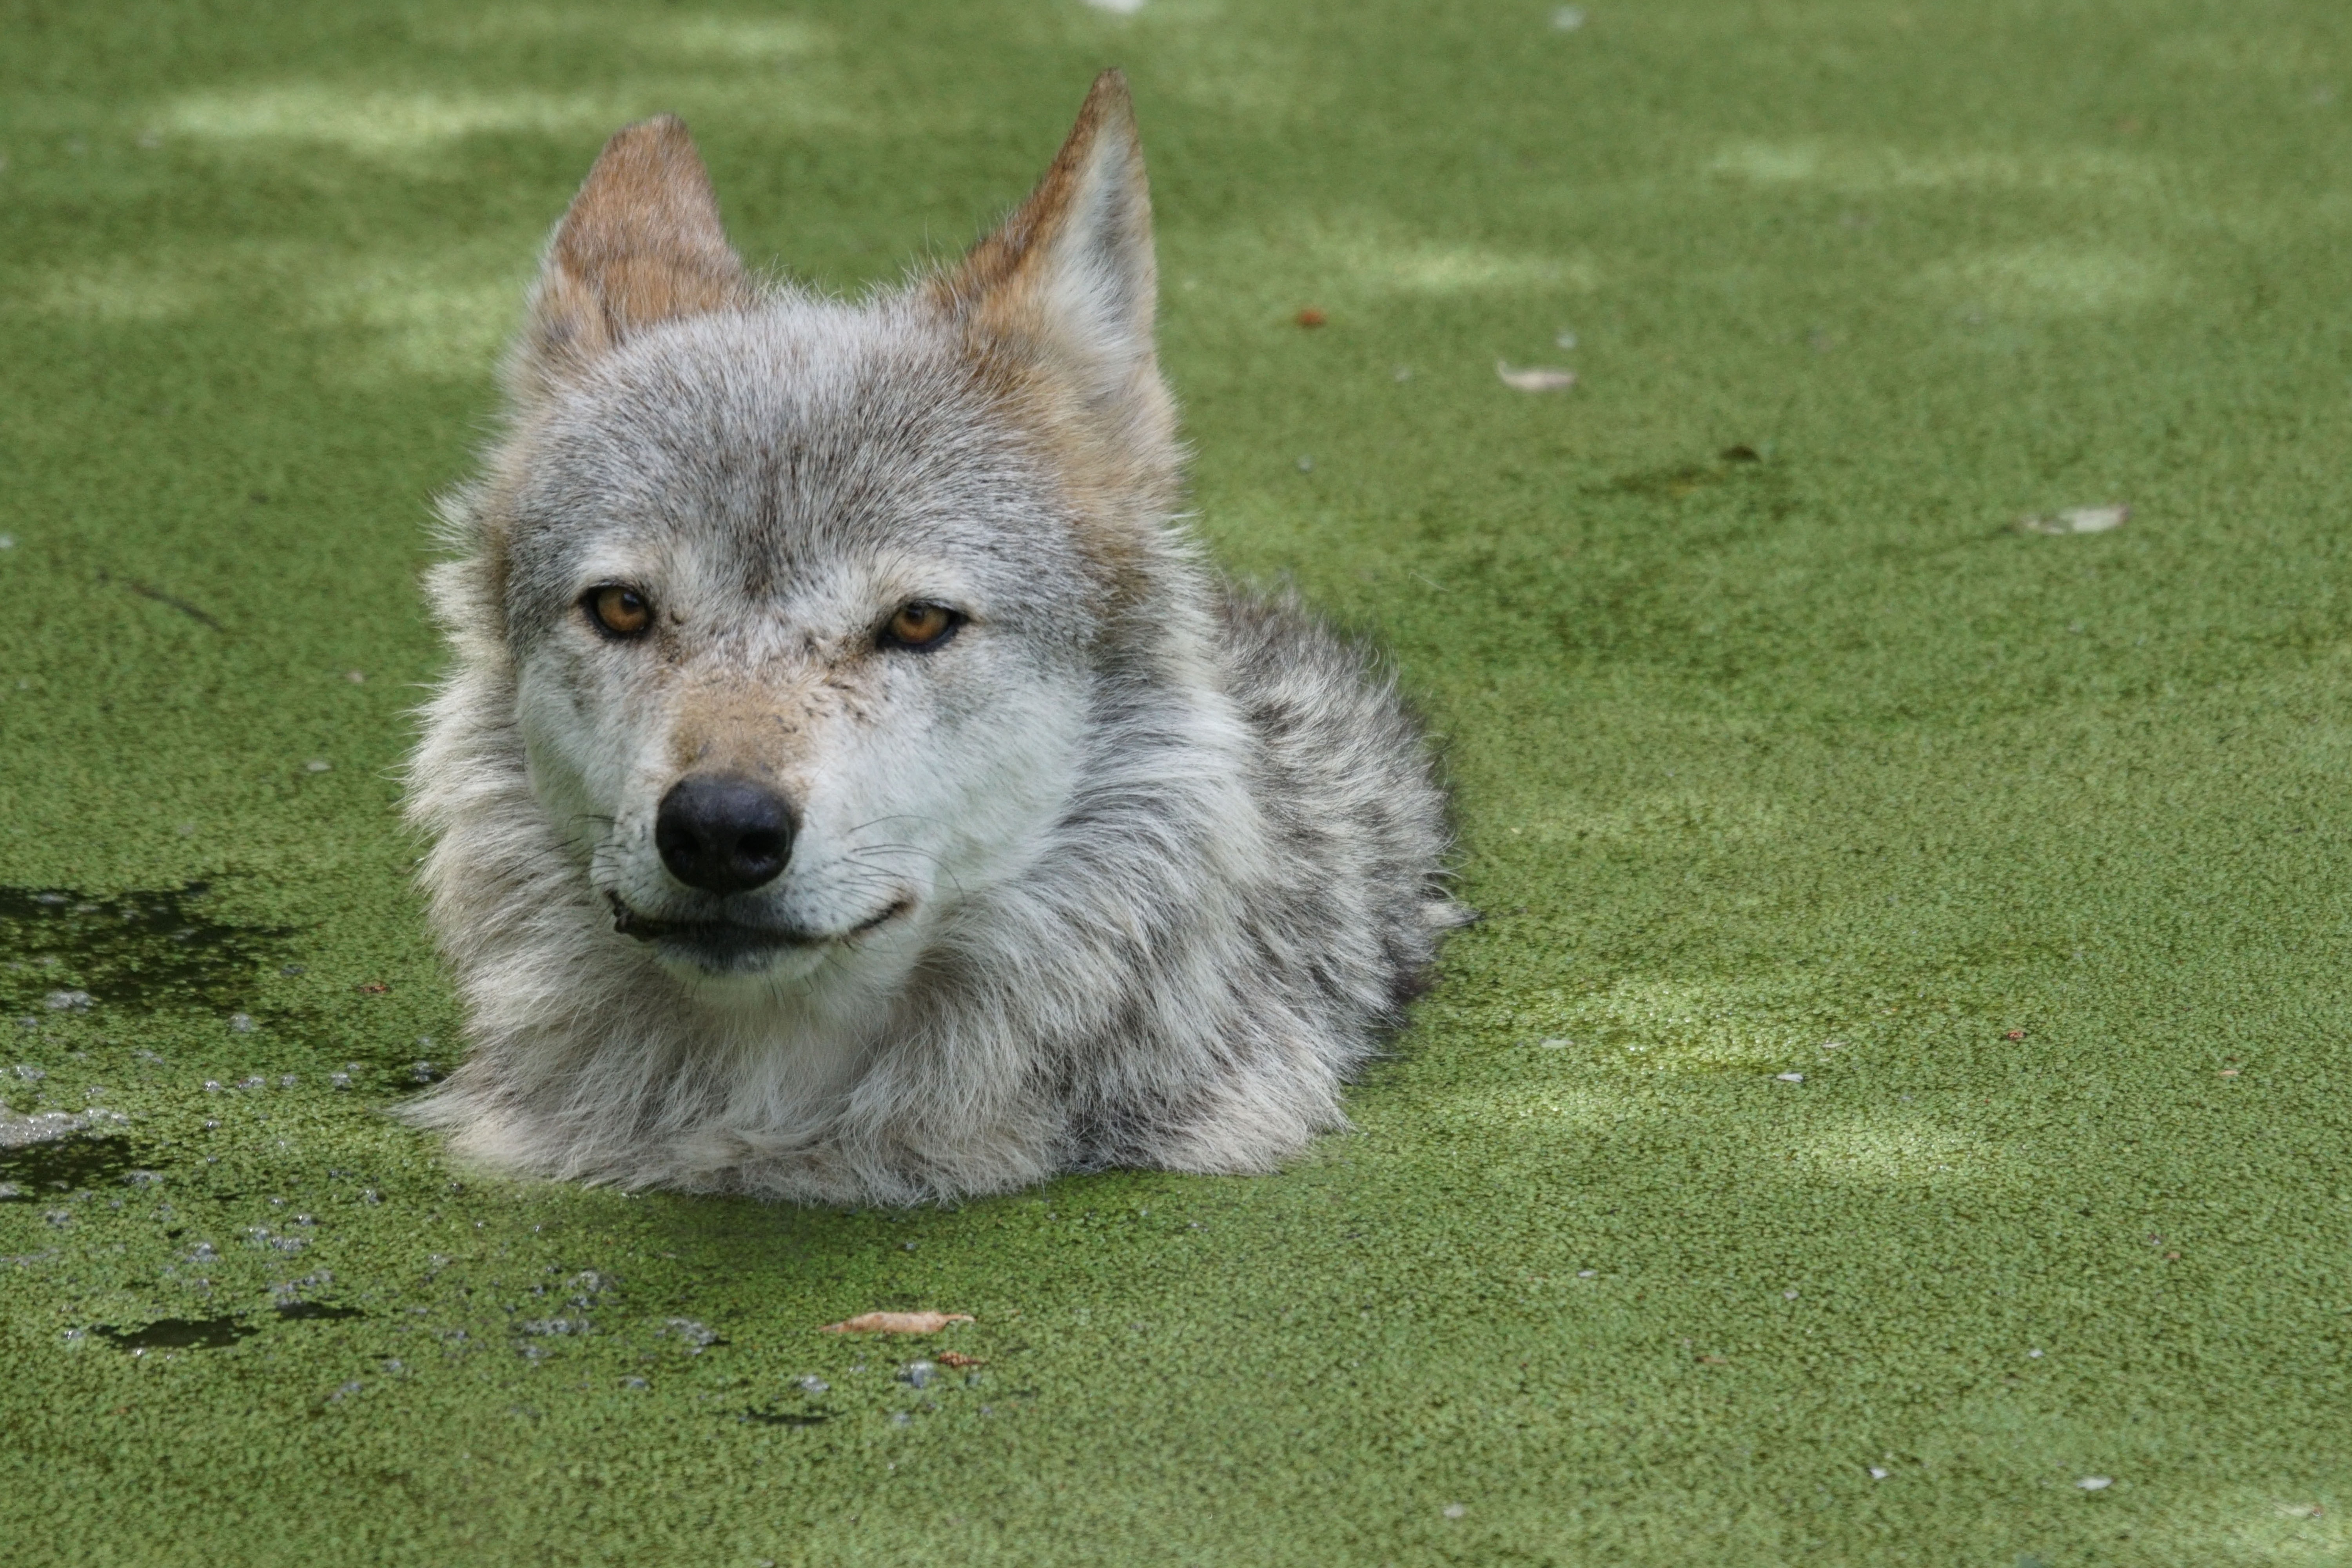
dog, pond, wildlife, zoo, mammal, wolf, vertebrate, dog like mammal, saarloos wolfdog, wolfdog, czechoslovakian wolfdog, dog breed group, greenland dog, west siberian laika, canis lupus tundrarum, dog crossbreeds, norwegian elkhound, eurasier